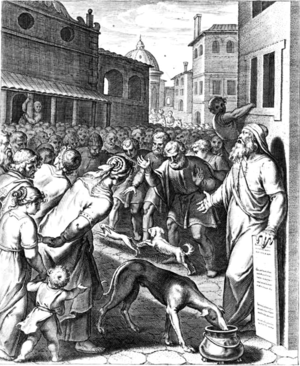
Lycurgue est un législateur mythique de Sparte.
Sparte ou Lacédémone est une ancienne ville grecque du Péloponnèse, perpétuée aujourd'hui par la ville moderne du même nom de 18 185 habitants. Située sur l'Eurotas, dans la plaine de Laconie, entre le Taygète et le Parnon, elle est l'une des cités-États les plus puissantes de la Grèce antique, avec Athènes et Thèbes.